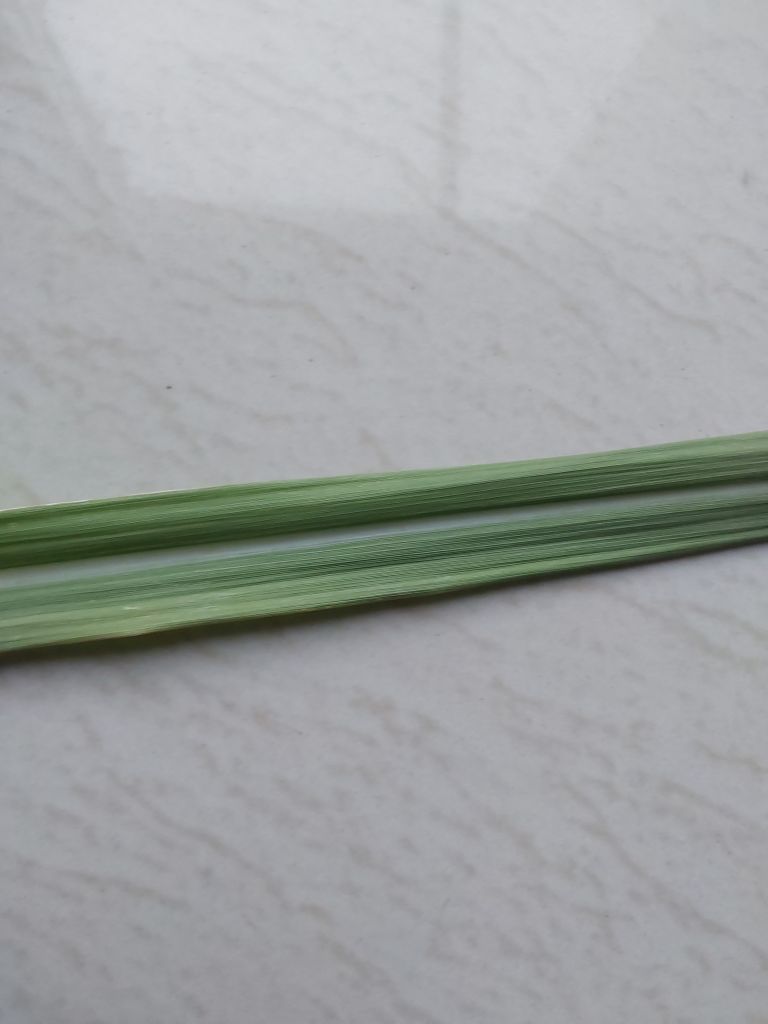
Label: Viral Disease